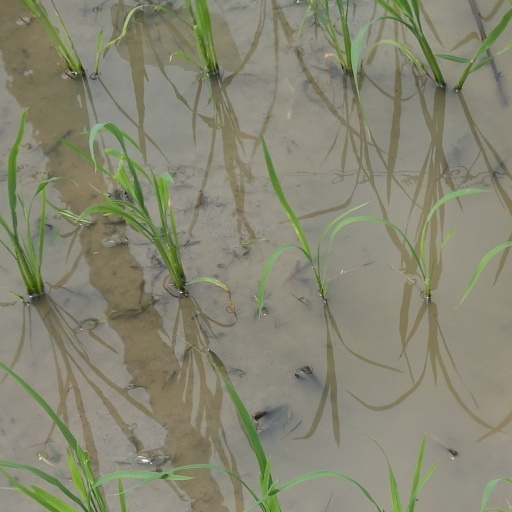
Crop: rice